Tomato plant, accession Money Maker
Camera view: tilt-top (135 deg); turntable rotation: 300 degrees
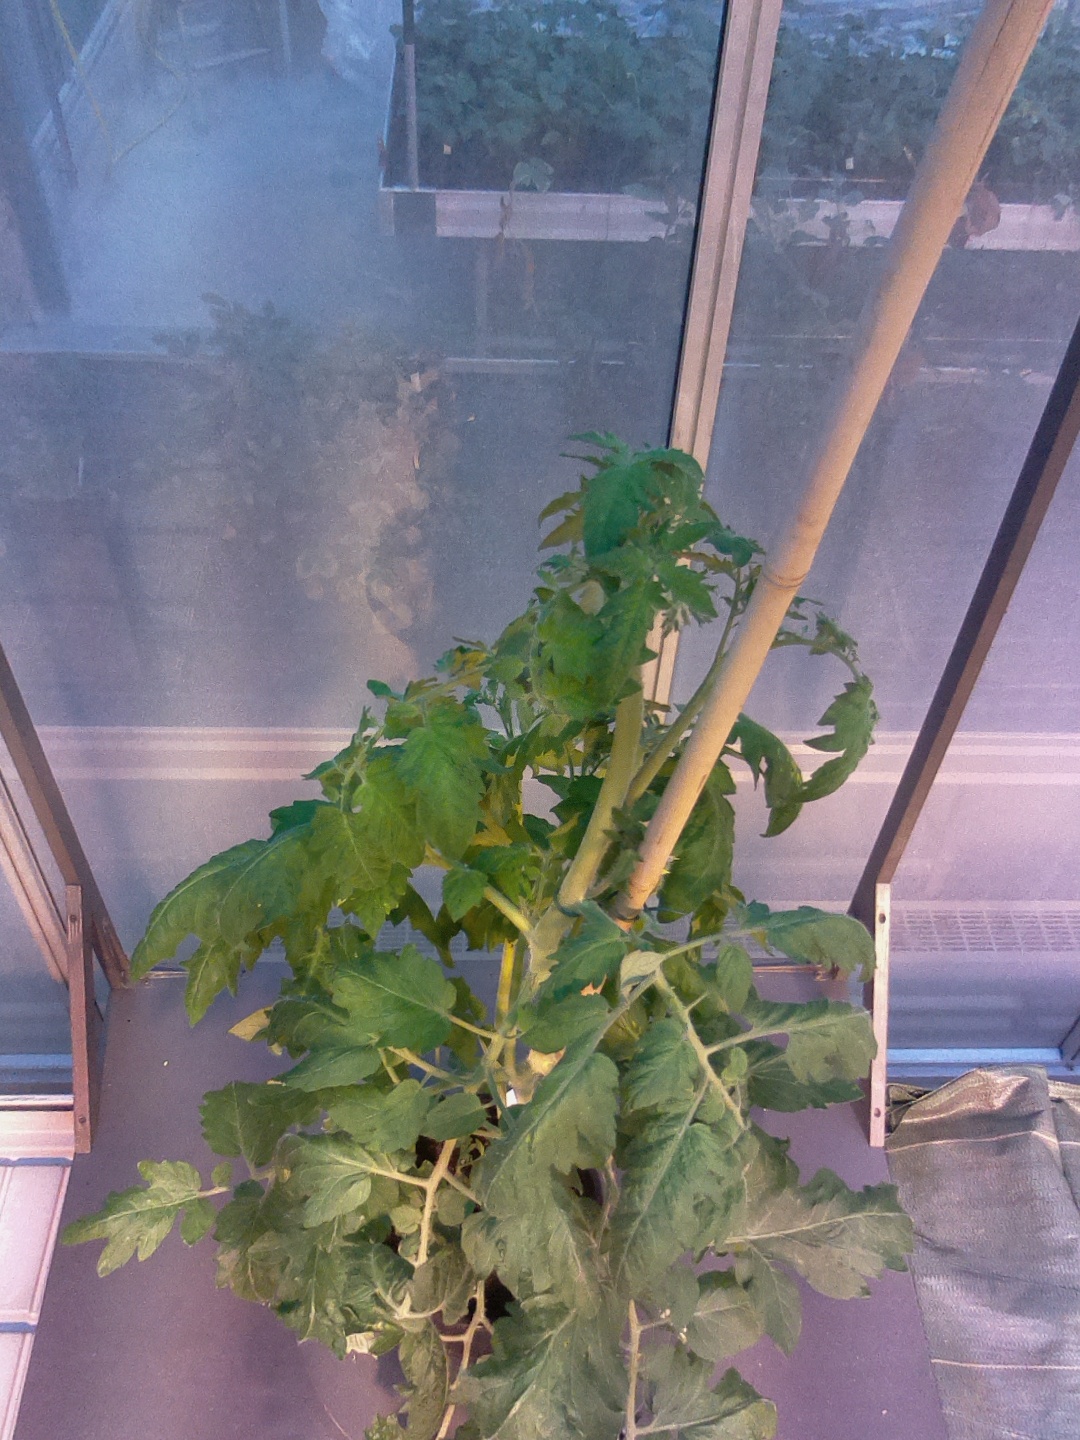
BBCH growth stage 60: First flowers open